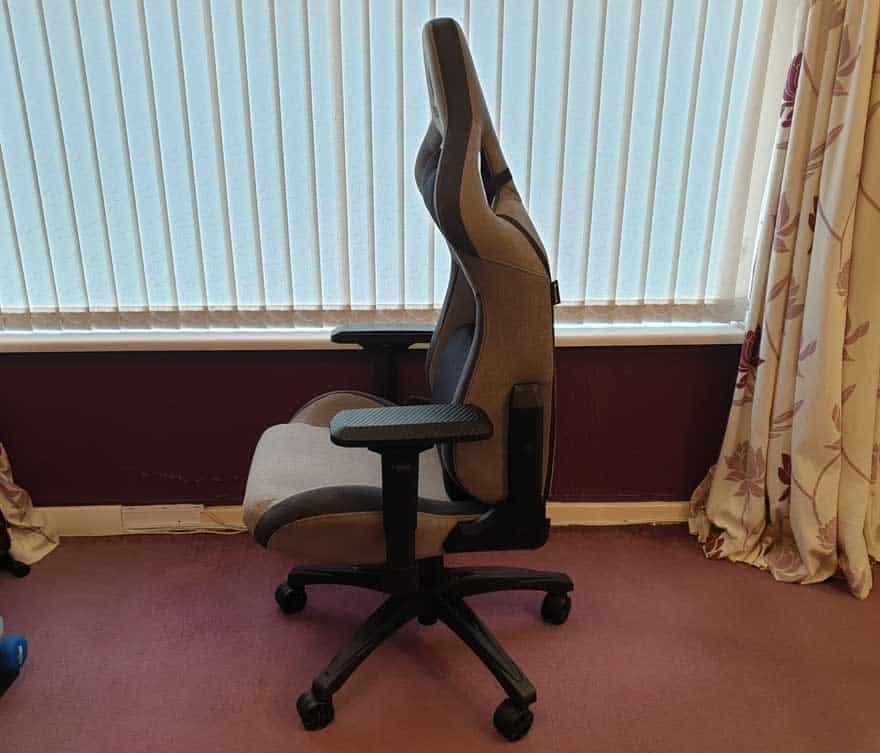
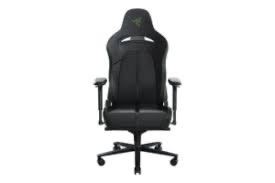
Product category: items_chair
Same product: no